Lithia Springs Creek

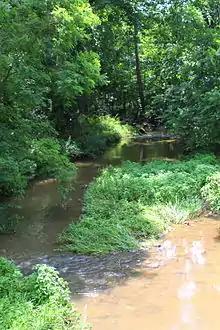
Lithia Springs Creek looking downstream in its lower reaches

Lithia Springs Creek begins near Hookies Road on Montour Ridge in Point Township. It flows south and slightly west for a few tenths of a mile before turning southeast and receiving an unnamed tributary. It then turns north and slightly west again, receiving Johnson Creek, its only named tributary, after a few tenths of a mile. The creek, then turns west for a few hundred feet before turning south for more than a mile, passing by the community of Lithia Springs. At this point, it turns west and then roughly south-southwest, crossing US Route 11. Some distance later, the creek reaches its confluence with the Susquehanna River.